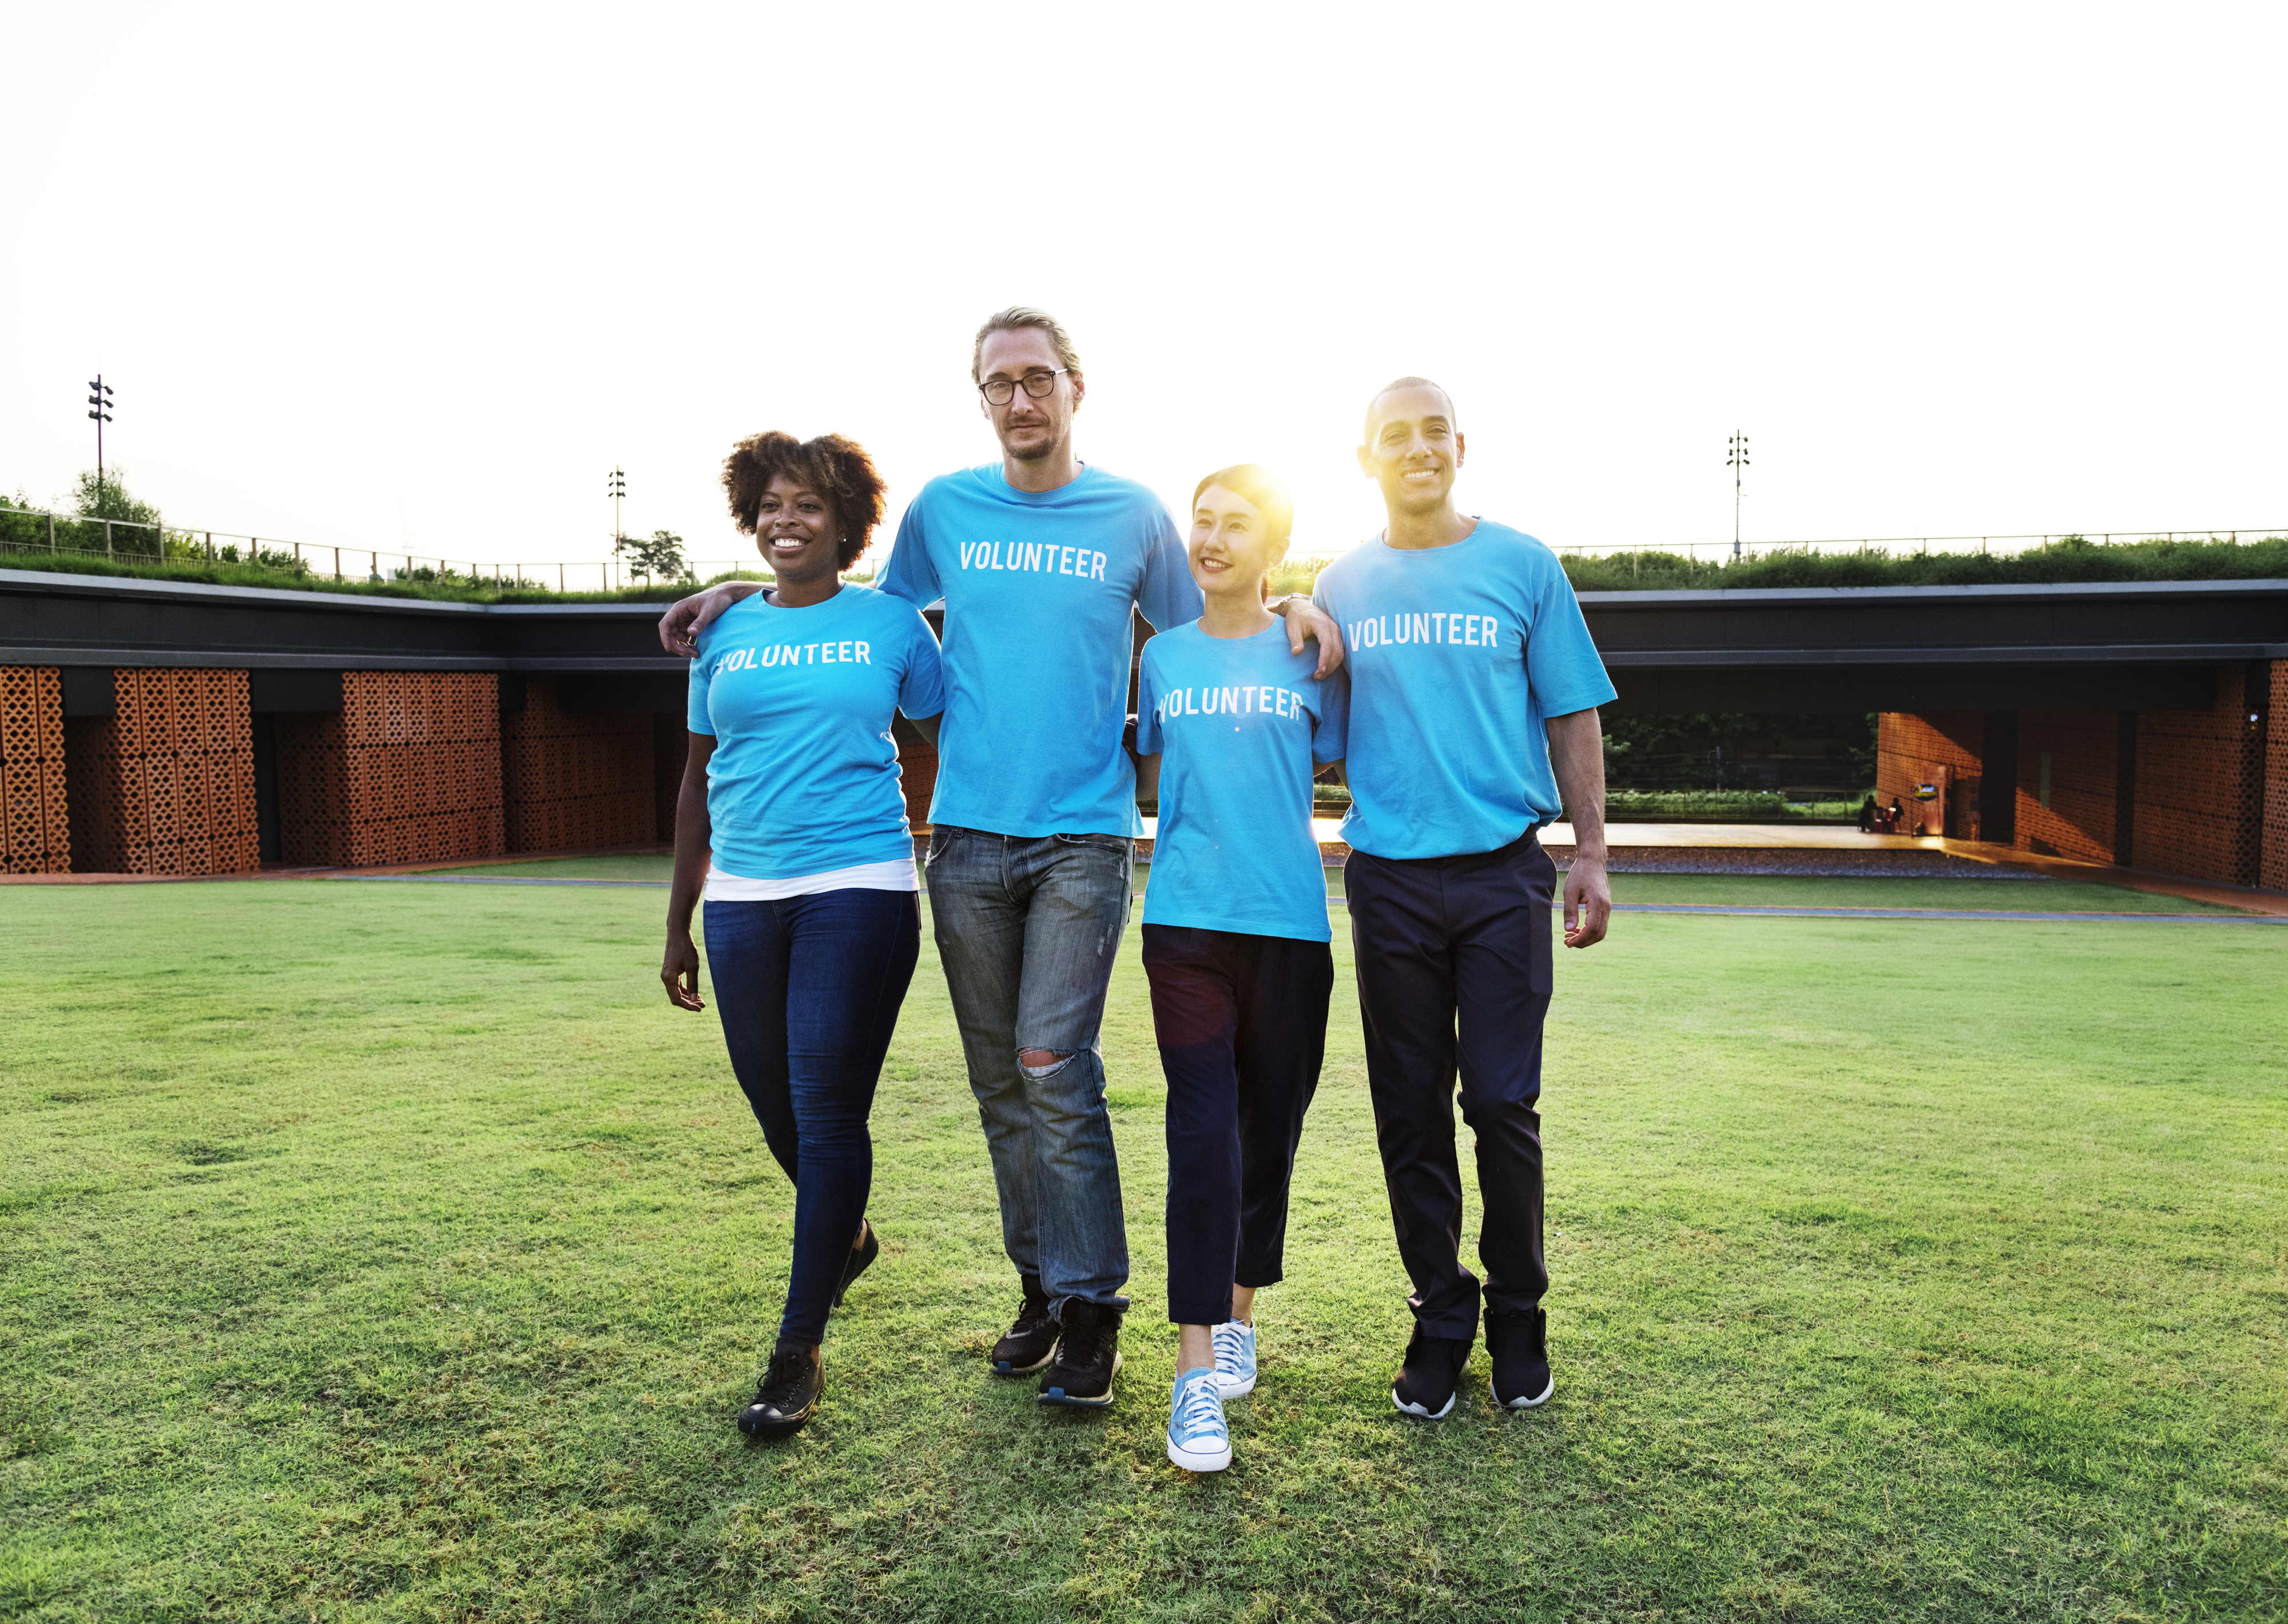
african, african american, african descent, afro, american, arms around, asian, black, blue, caucasian, charity, cheerful, chinese, community, community service, diverse, donation, european, friends, friendship, group, happiness, help, humanity, japanese, kindness, man, moral, ngo, non profit, organization, outdoors, park, partnership, people, selfless, service, smiling, staff, support, team, team building, teamwork, together, unity, voluntary, volunteer, volunteering, volunteers, walking, westerner, woman, player, mammal, sports, vertebrate, youth, fun, race, grass, t shirt, running, outerwear, team sport, competition, sports training, recreation, competition event, leisure, uniform, physical exercise